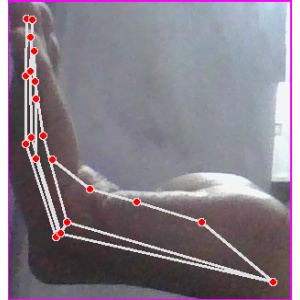
अक्षर: स